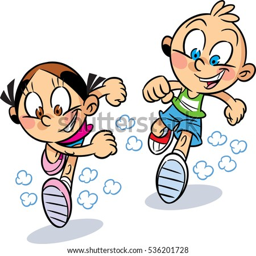
the illustration shows a boy and girl who run forward , isolated on white background